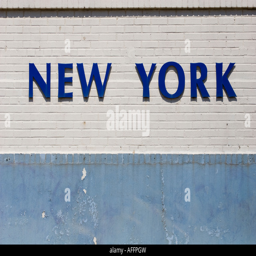
a sign on the wall